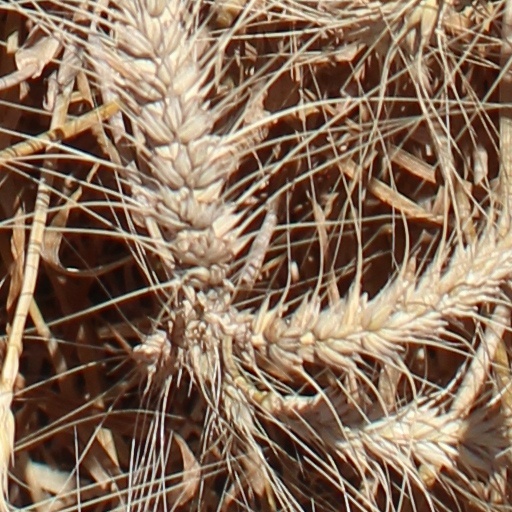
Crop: wheat